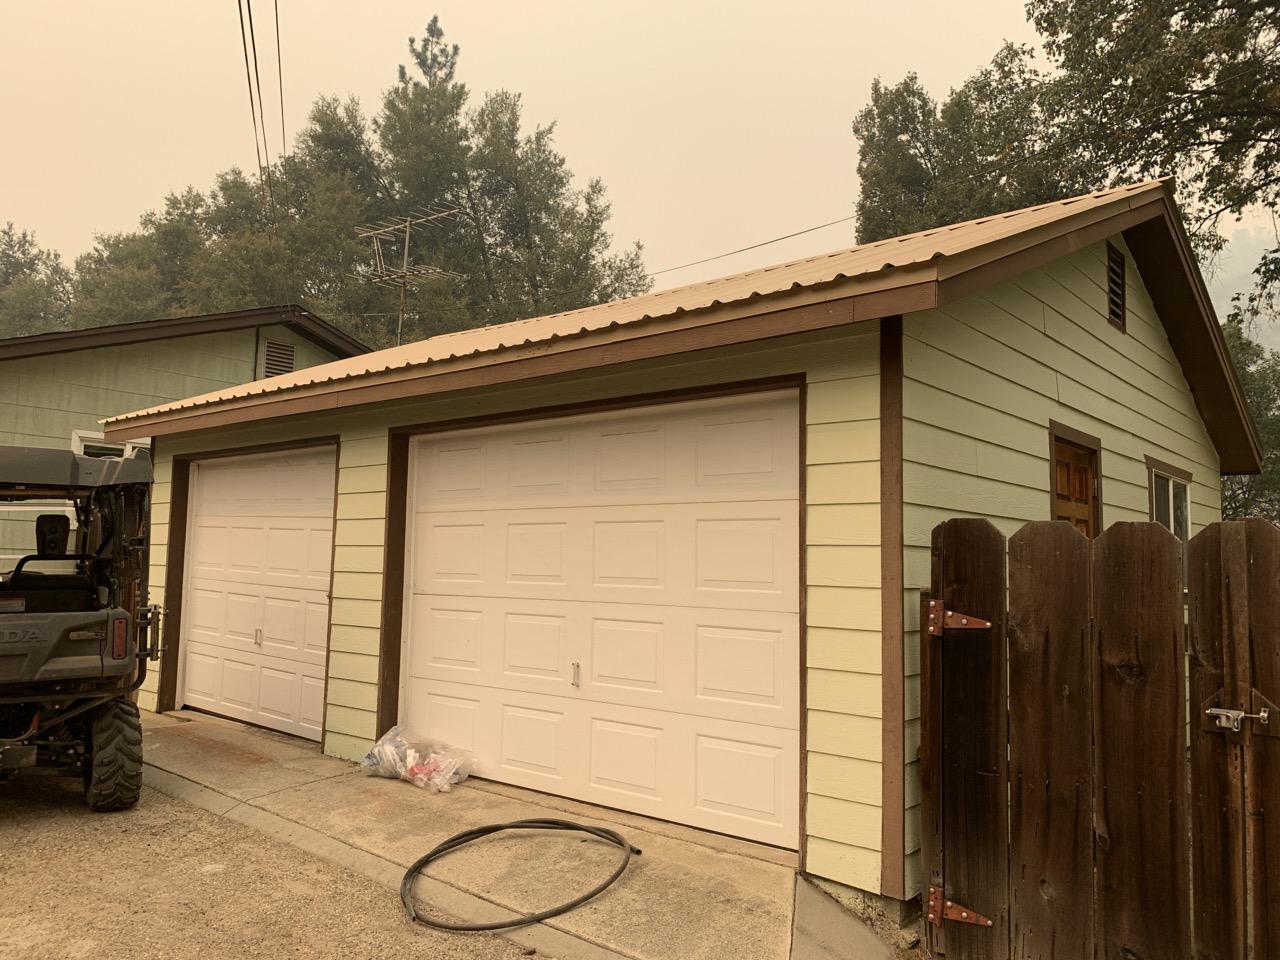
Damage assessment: no_damage